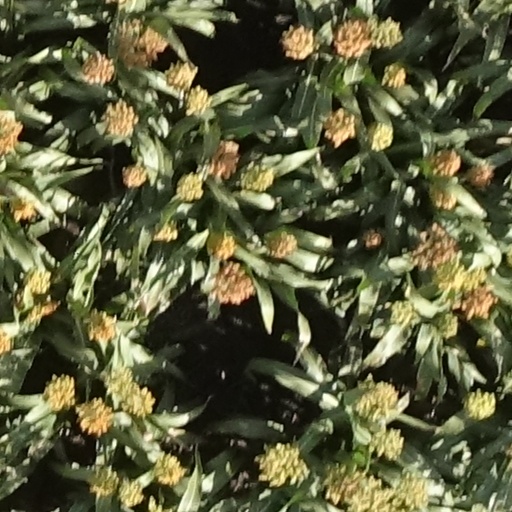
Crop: sorghum